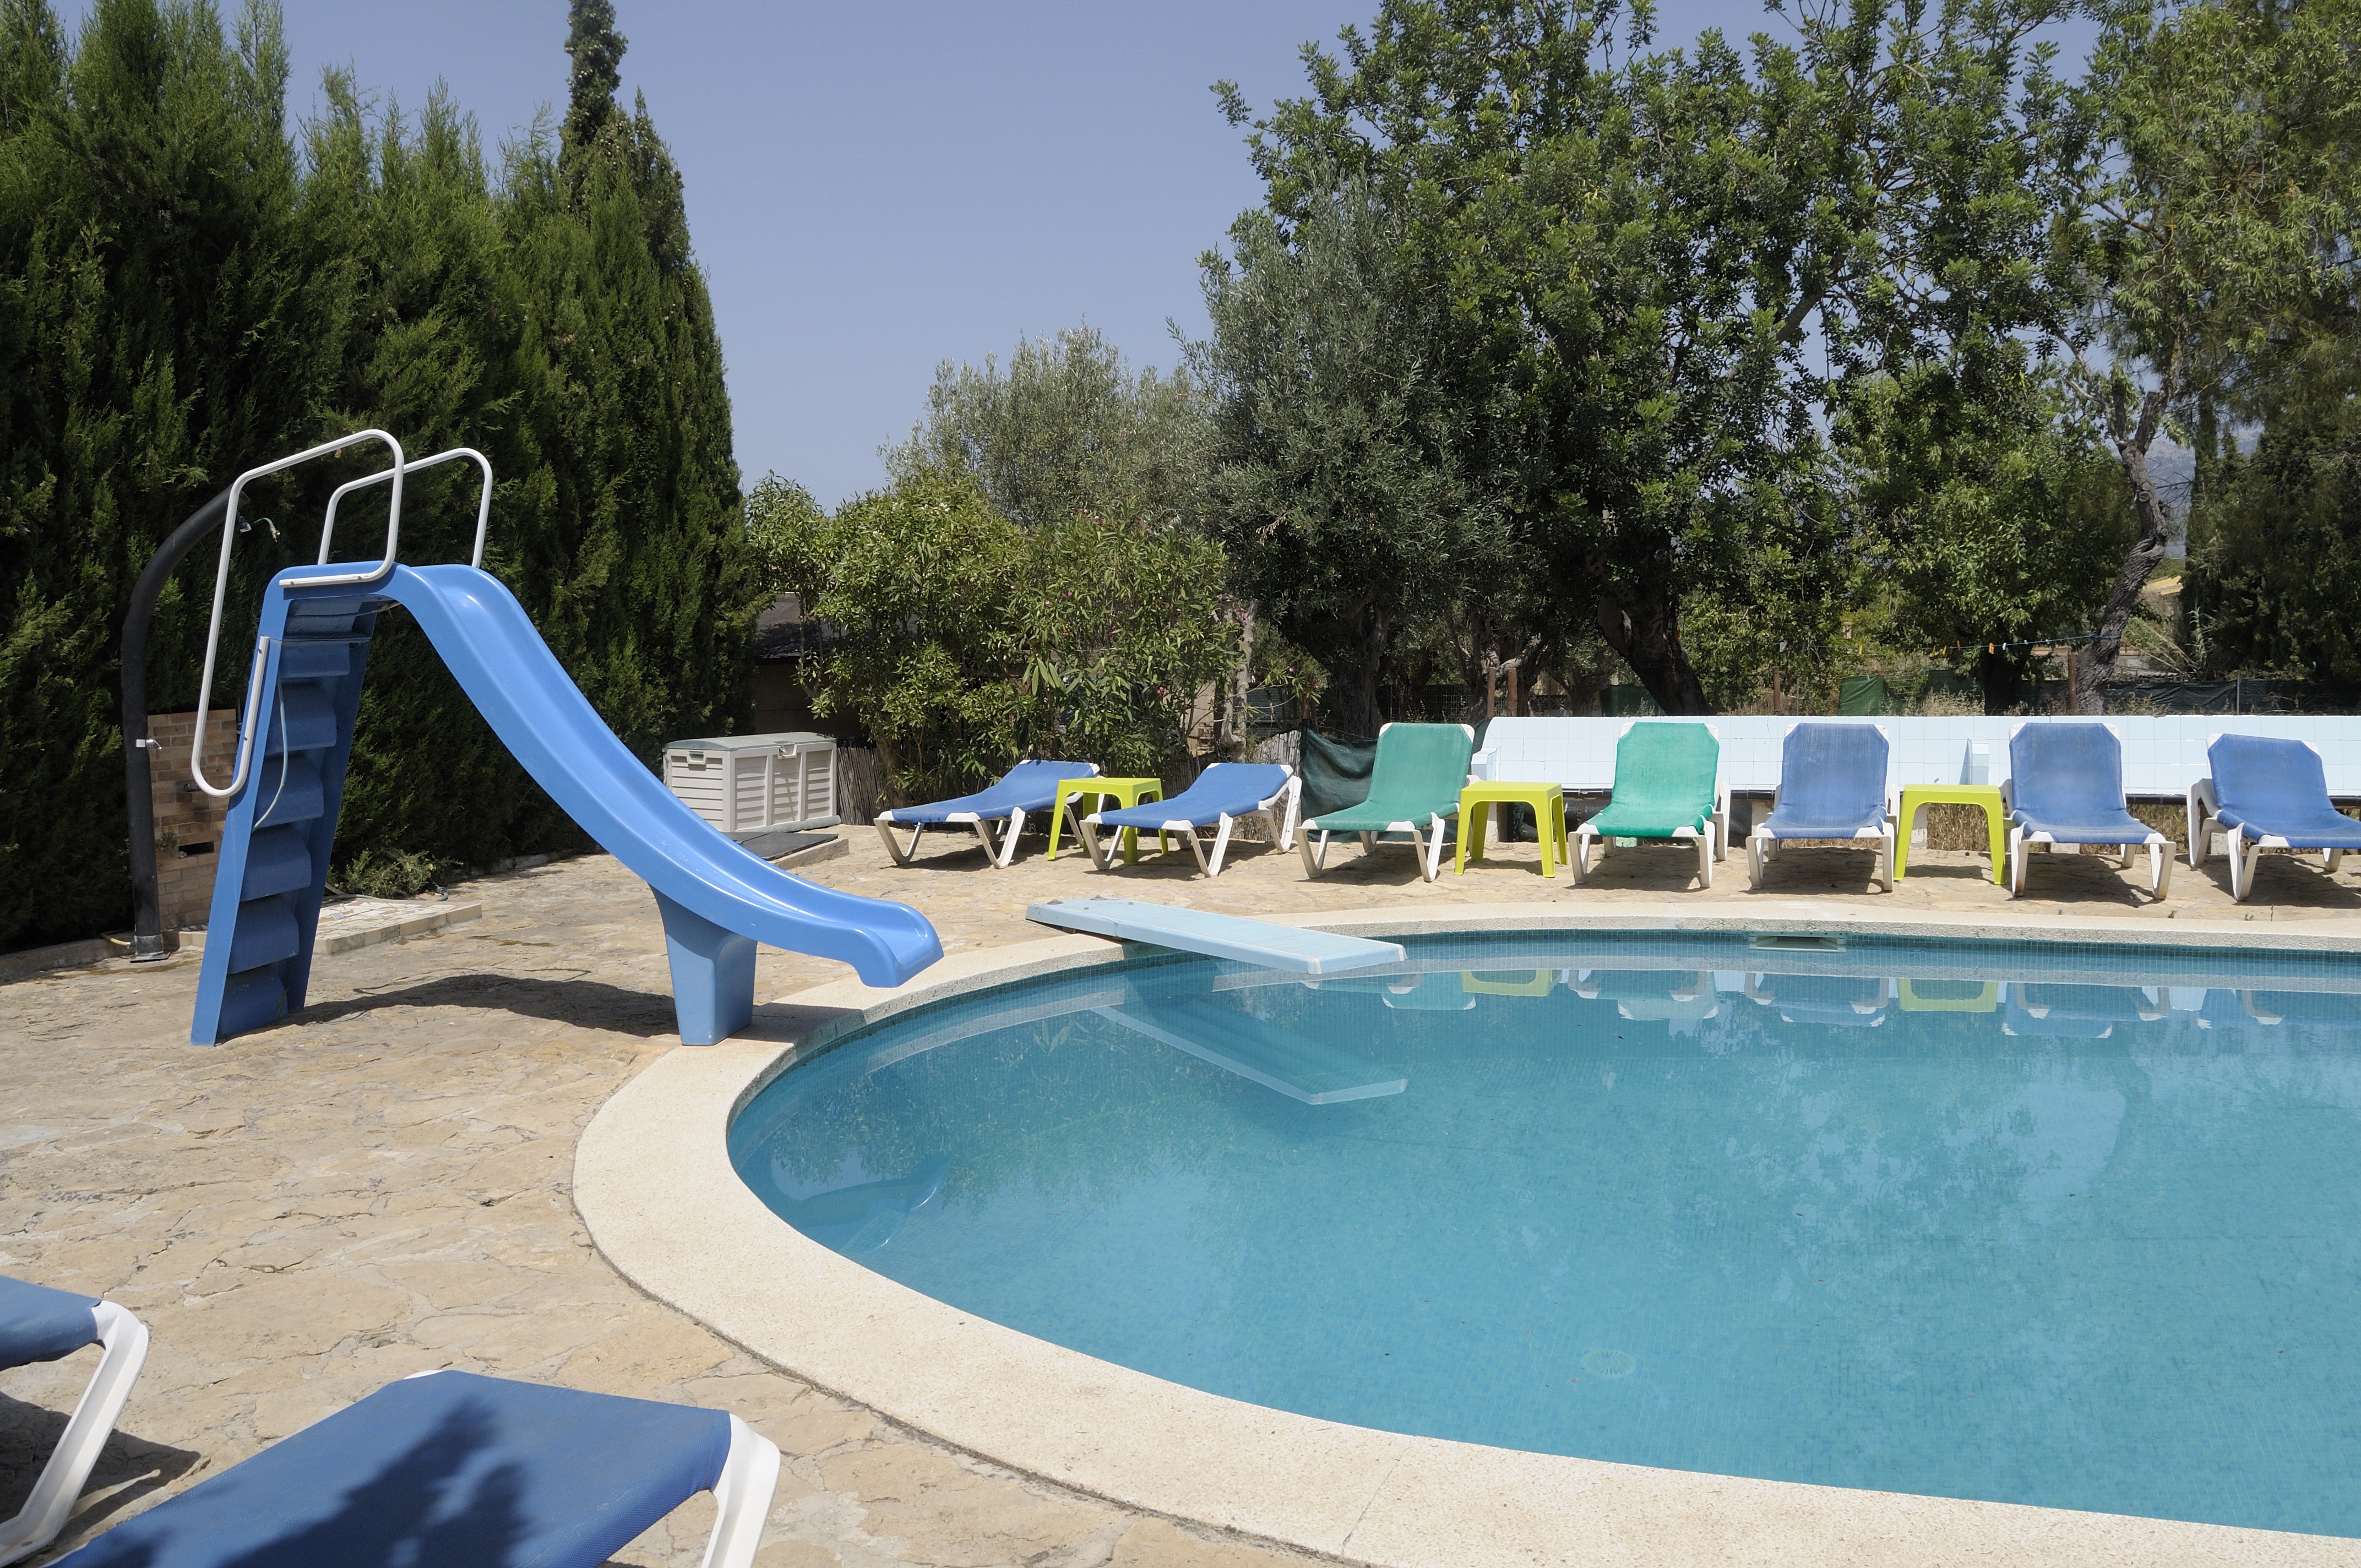
villa, pool, swimming pool, backyard, leisure, estate, water park